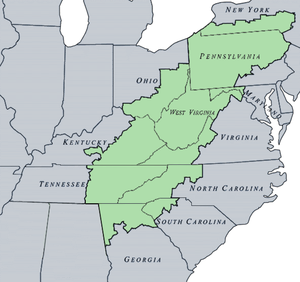
Dès l'époque fondatrice de la guerre d'Indépendance à la fin des années 1770, les grands centres industriels de production sidérurgique et métallurgique se trouvent principalement concentrés au Nord-Est des États-Unis, et c'est donc fort logiquement que le premier chemin de fer américain est créé sur la côte Est en 1827, avec la mise en service de la « Baltimore & Ohio », la toute première ligne ferroviaire américaine. En décembre de la même année est fondée au sud la « South Carolina Canal & Rail Road Co. », la première compagnie à mettre en œuvre une ligne régulière de transport de passagers par trains à vapeur depuis Charleston, inaugurée en 1830 pour le « Christmas Day ». Lorsque la liaison, longue de 219 km, avec la ville de Hamburg en Caroline du Sud, est terminée en octobre 1833, cette ligne devient la plus longue ligne ferroviaire du monde.
Les Appalaches sont une chaîne de montagnes située dans l'Est de l'Amérique du Nord et s'étendant de Terre-Neuve, au nord, jusqu'au centre de l'État de l'Alabama, au sud. Elle culmine au mont Mitchell en Caroline du Nord.